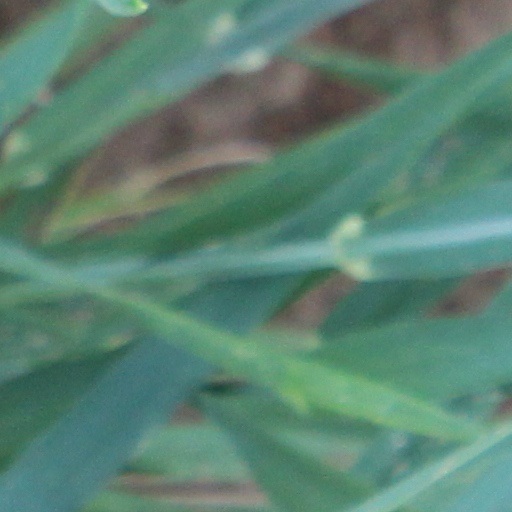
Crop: wheat